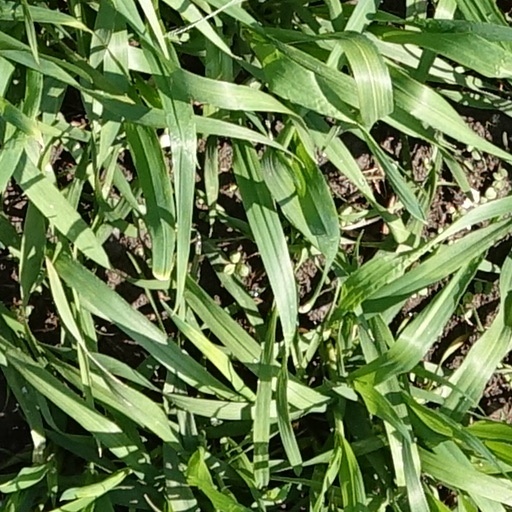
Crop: wheat